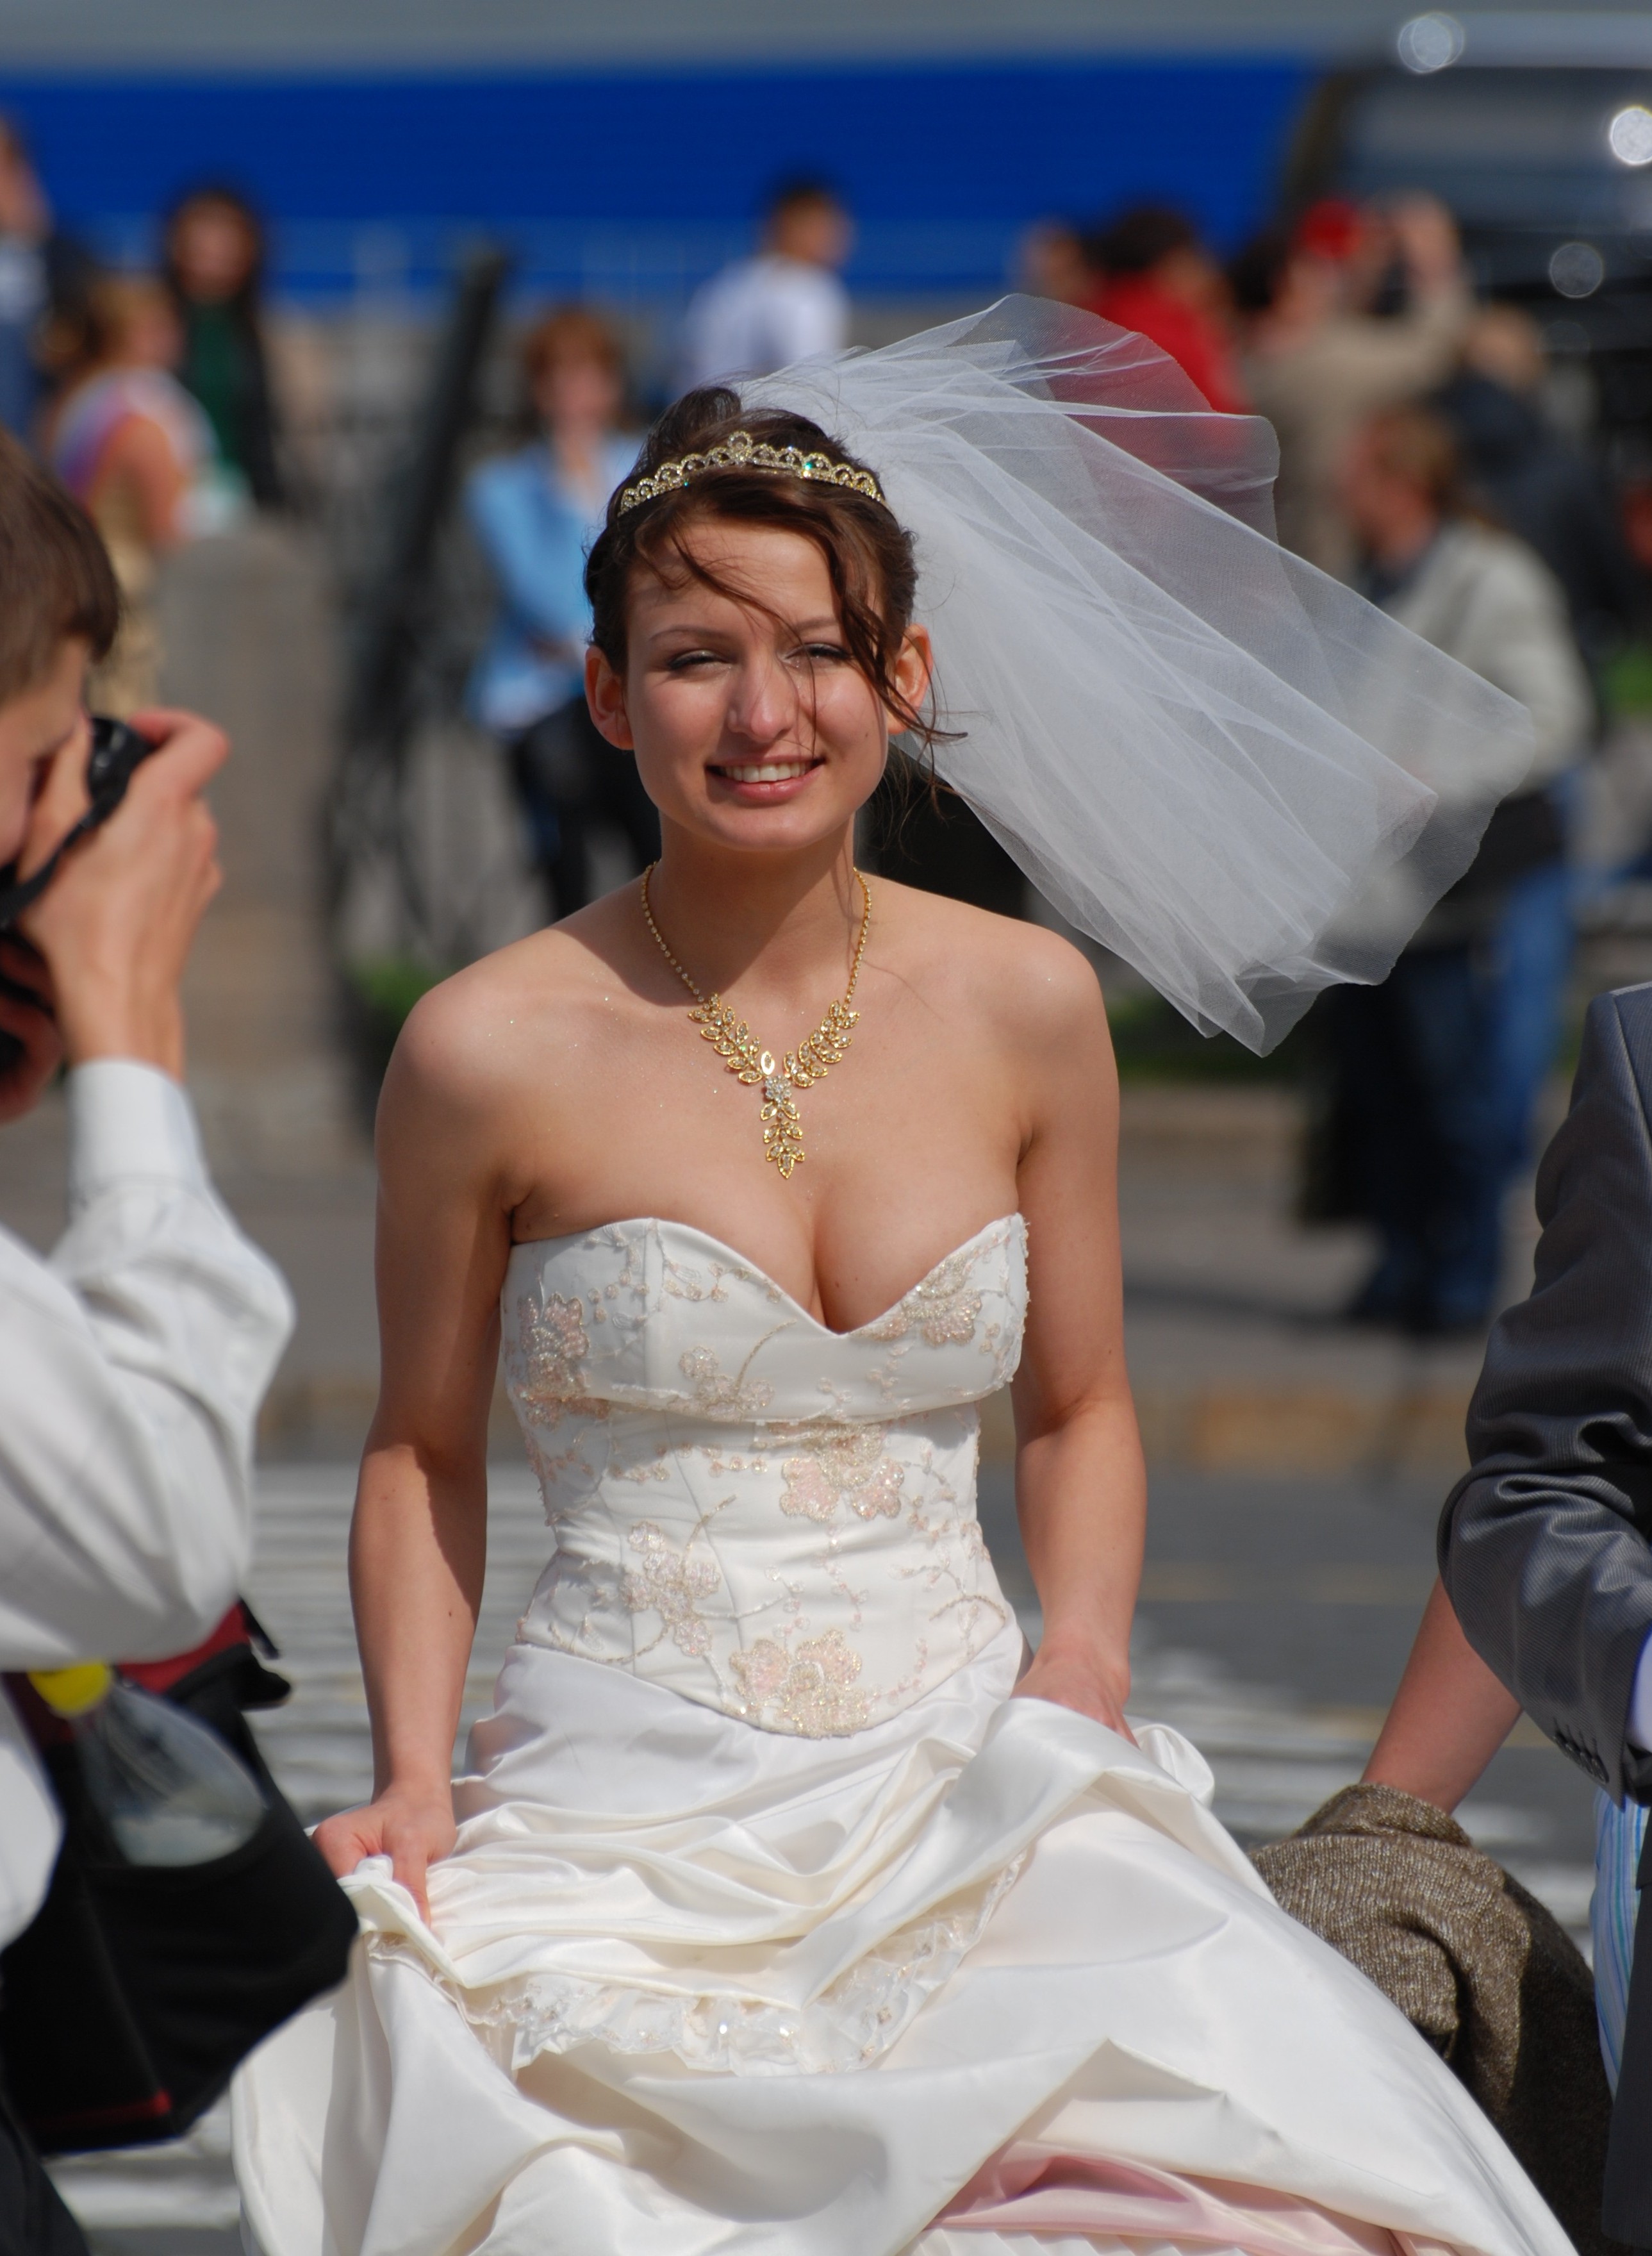
woman, fashion, clothing, wedding, wedding dress, bride, marriage, ceremony, dress, gown, bridal clothing